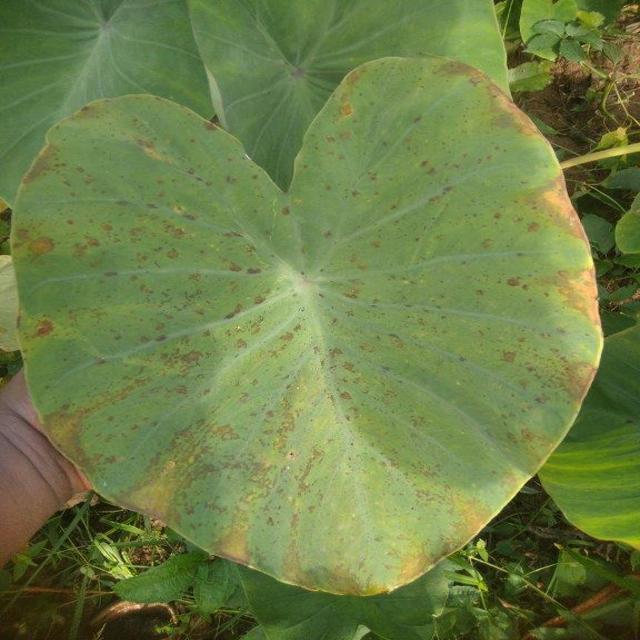
Label: Mid_Blight